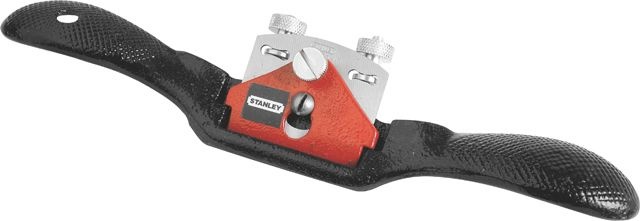
Stanley (1-12-152) Spokeshave 151R
Description: Cast iron stilts. Cast iron blade support. Blade adjustable with screws. Concave base.
Brand: Stanley
Category: Hardware > Tools > Planes > Block Planes